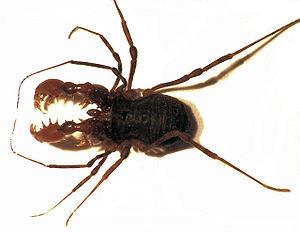
Les Triaenonychidae Sørensen, in L.Koch 1886 sont une famille de Triaenonychoidea.